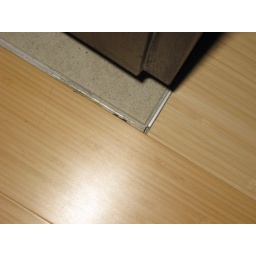
cracked caulk in kitchen floor next to island